Phaulacridium marginale

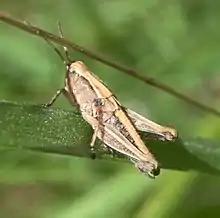
"Phaulacridium marginale", New Zealand grasshopper

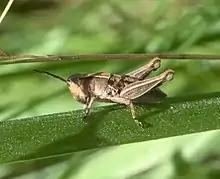
"Phaulacridium marginale", New Zealand grasshopper

Phaulacridium marginale is a small species of short-horned grasshopper in the family Acrididae. It is endemic to New Zealand where it is found in low elevation open habitat throughout North Island, South Island, Stewart Island and on many smaller islands.